Boris Shumyatsky

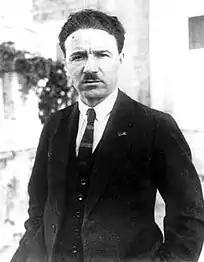
Boris Shumyatsky in 1924

Boris Zakharovich Shumyatsky (– 29 July 1938) was a Soviet politician, diplomat and the "de facto" executive producer for the Soviet film monopolies Soyuzkino and GUKF from 1930 to 1937. He was executed as a traitor in 1938, following a purge of the Soviet film industry, and much information about him was expunged from the public record as a consequence.